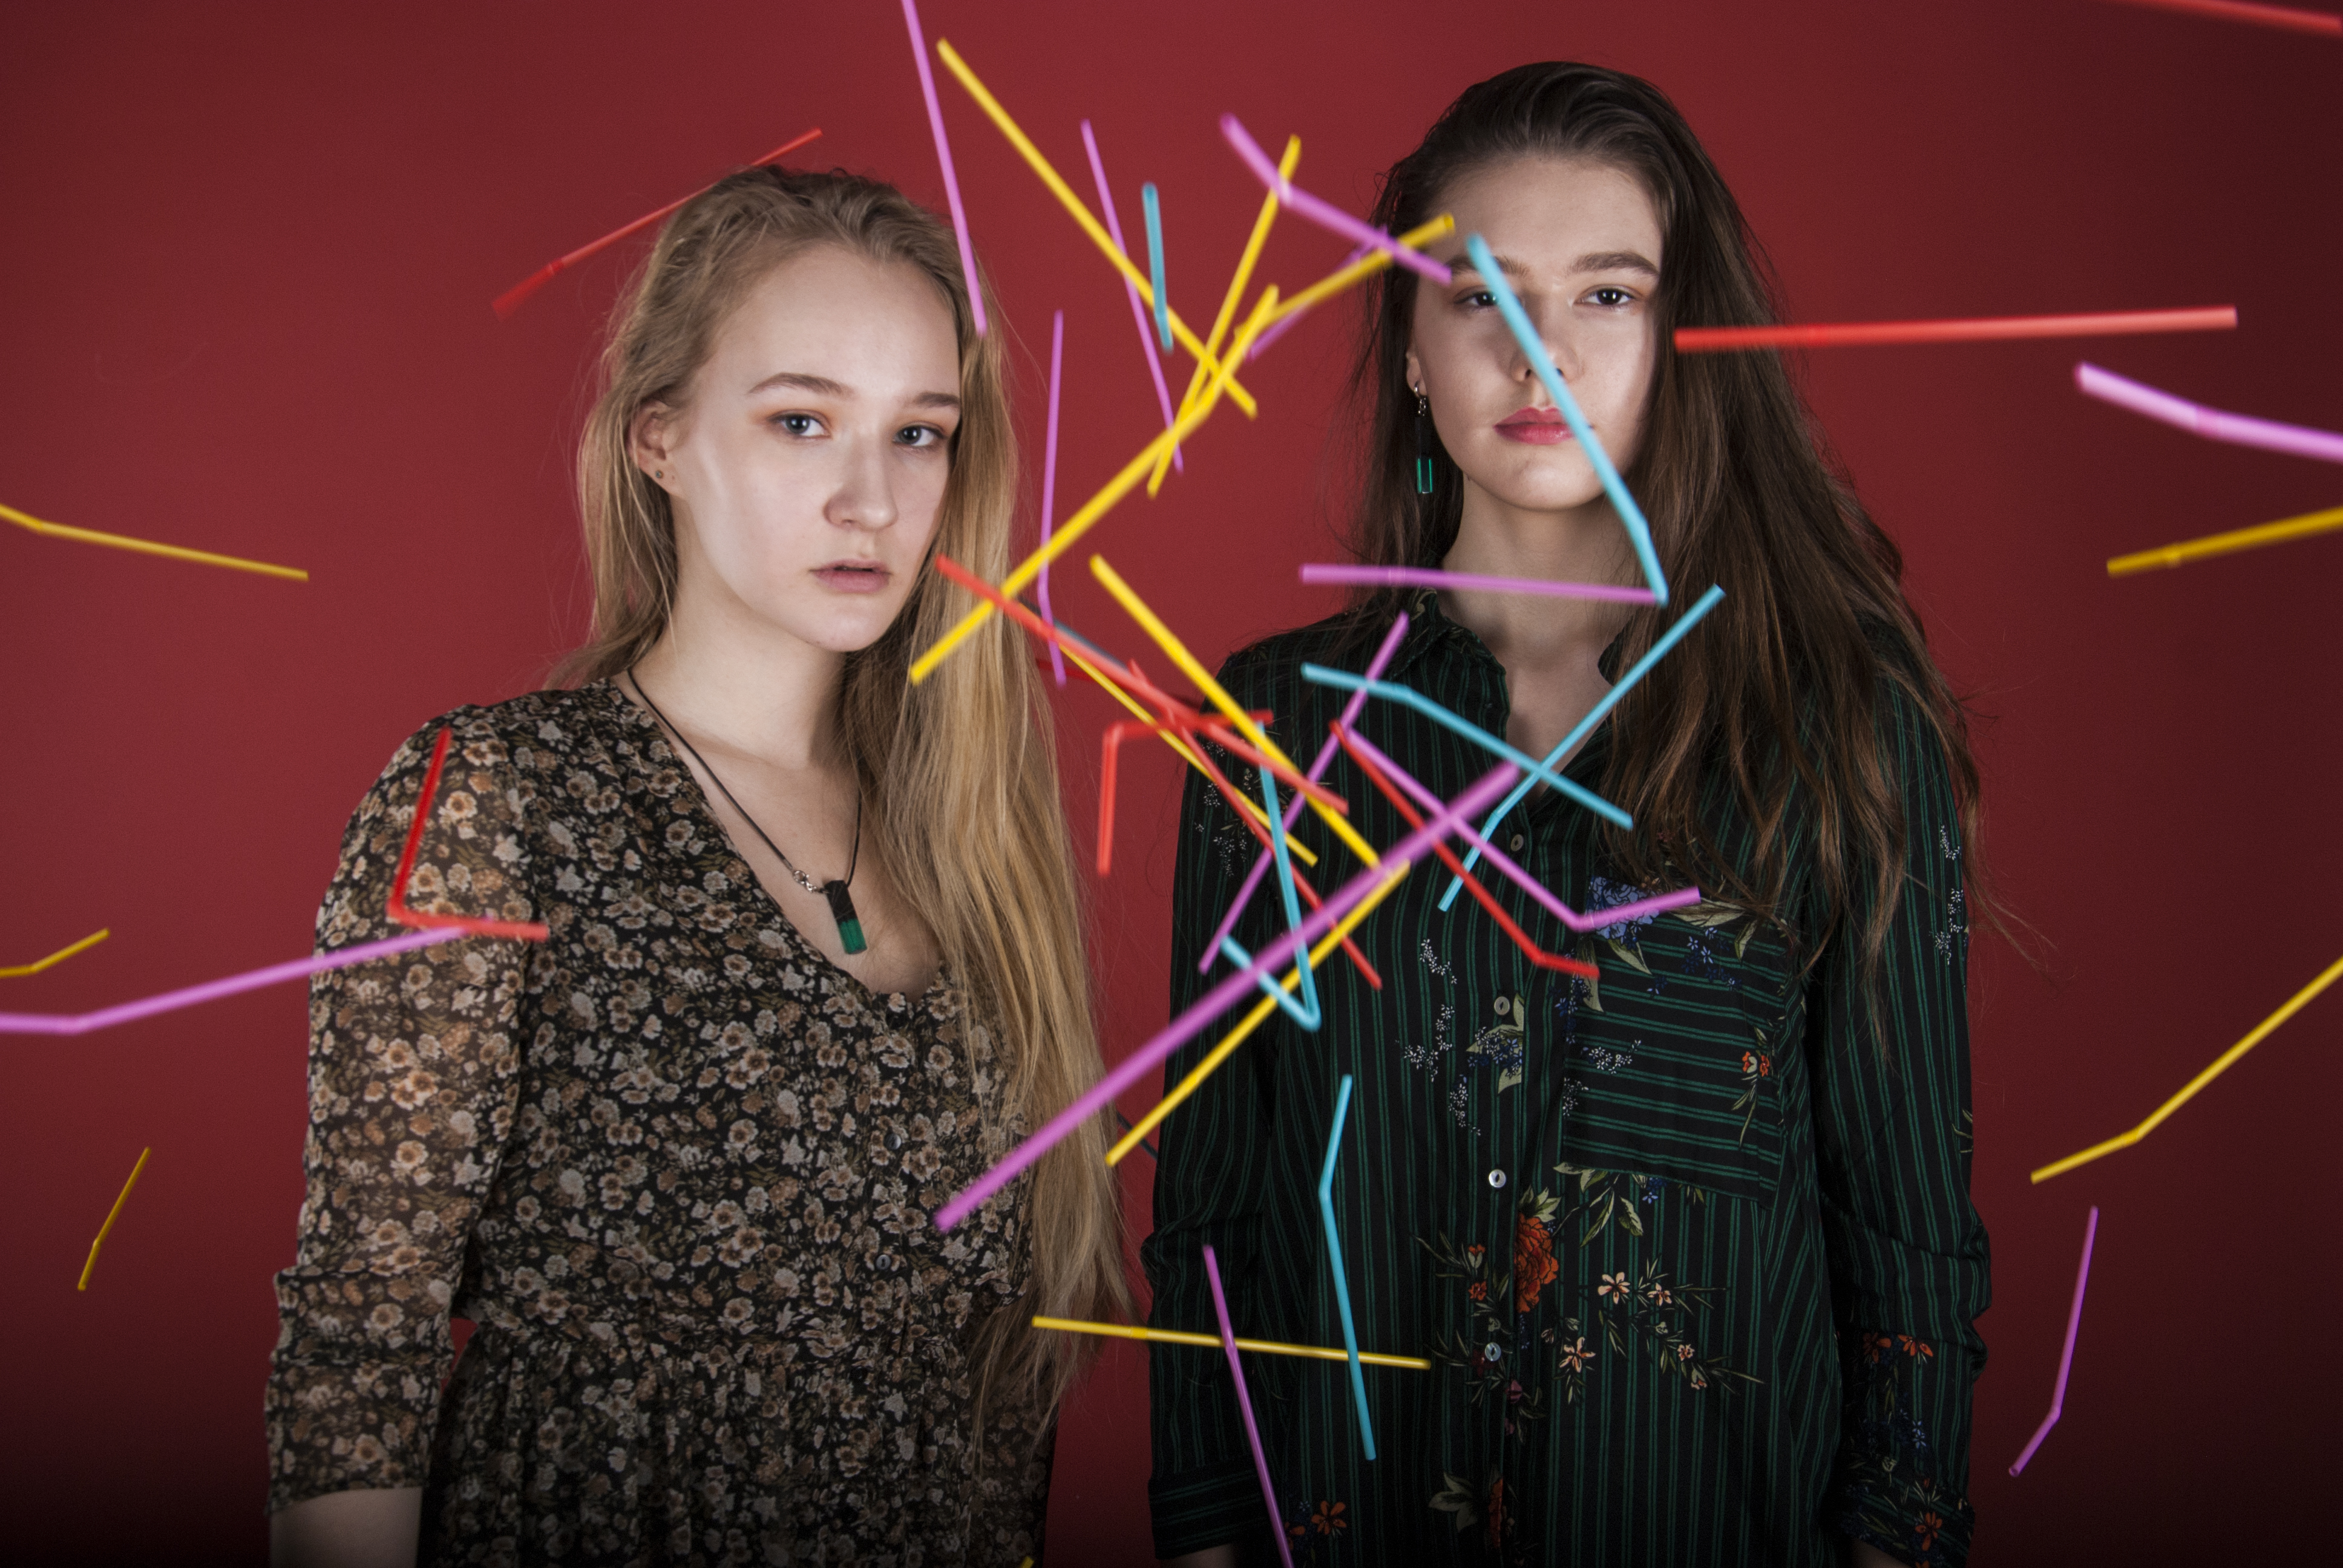
girl, red, friends, art, beautiful, hot, russian, fun